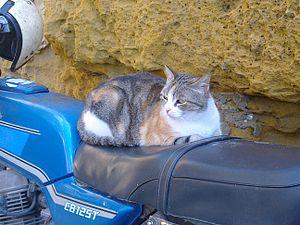
Un maltais est tout chat dont la fourrure est soit entièrement, soit principalement grise ou bleue et de race indéterminée.